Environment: real
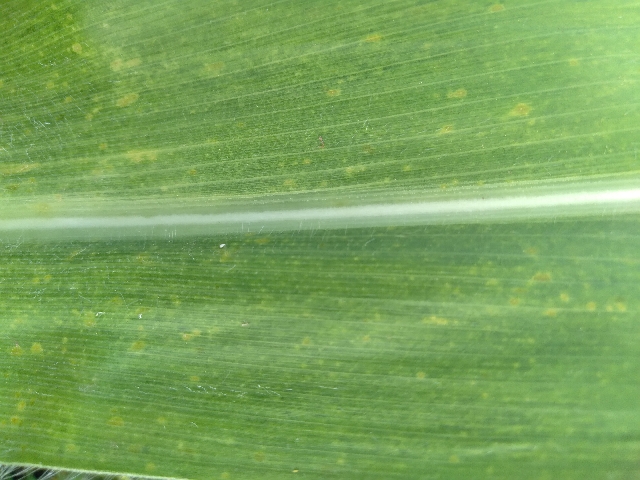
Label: lethal_necrosis